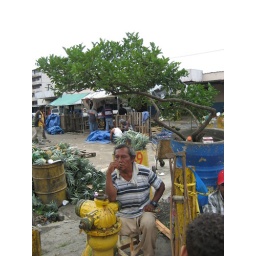
This guy is sitting under a lime tree that is growing out of a cement trash can.